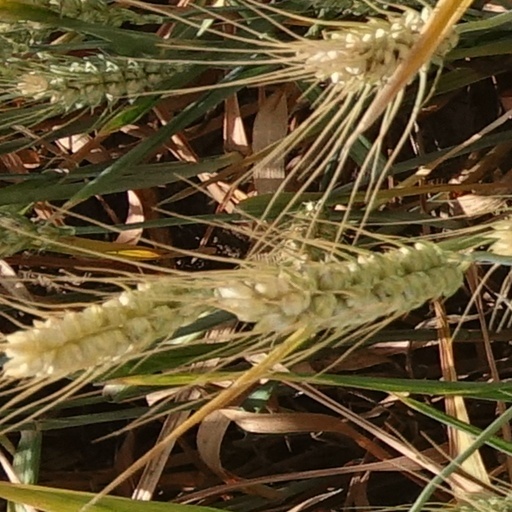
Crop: wheat